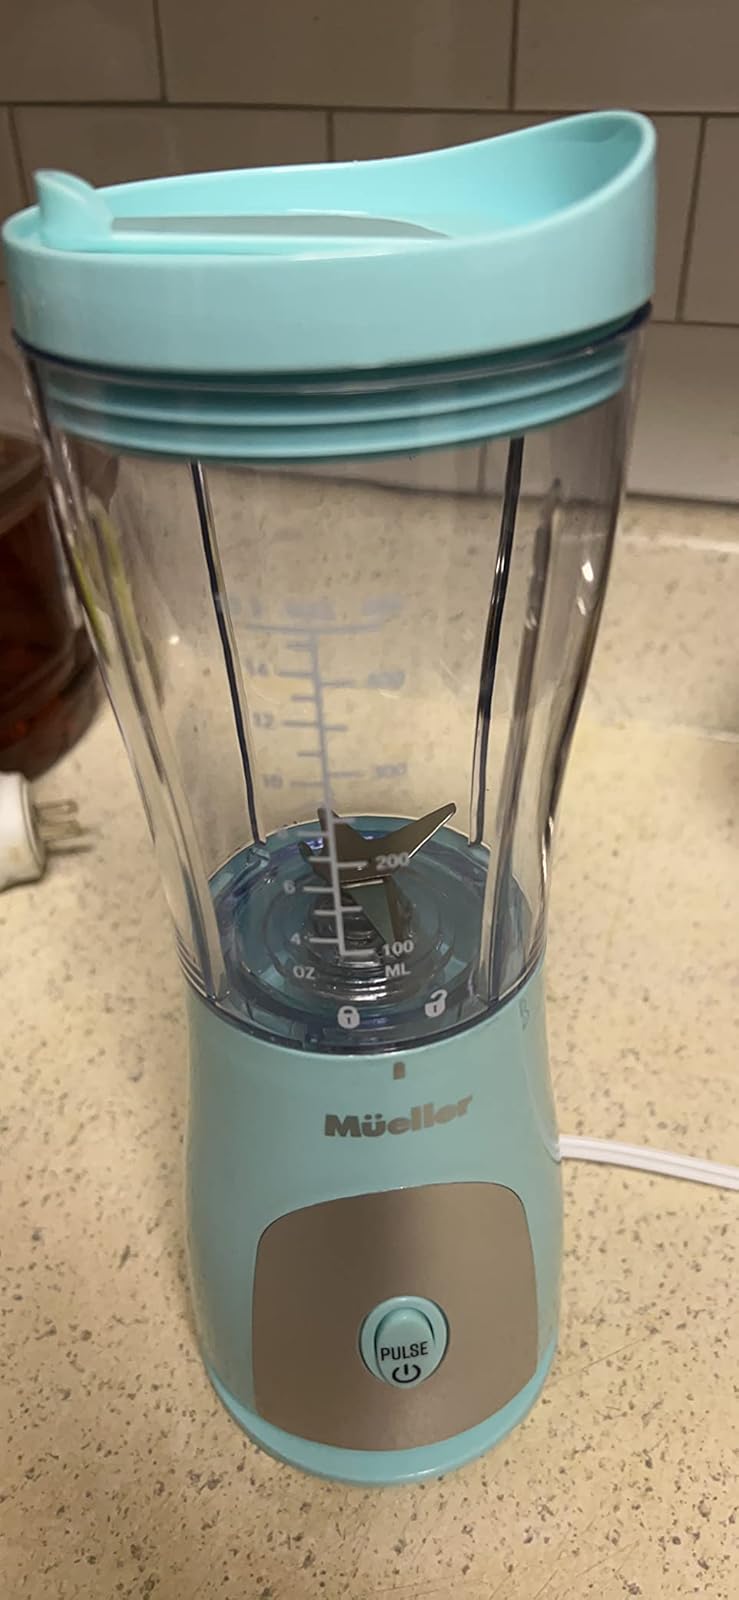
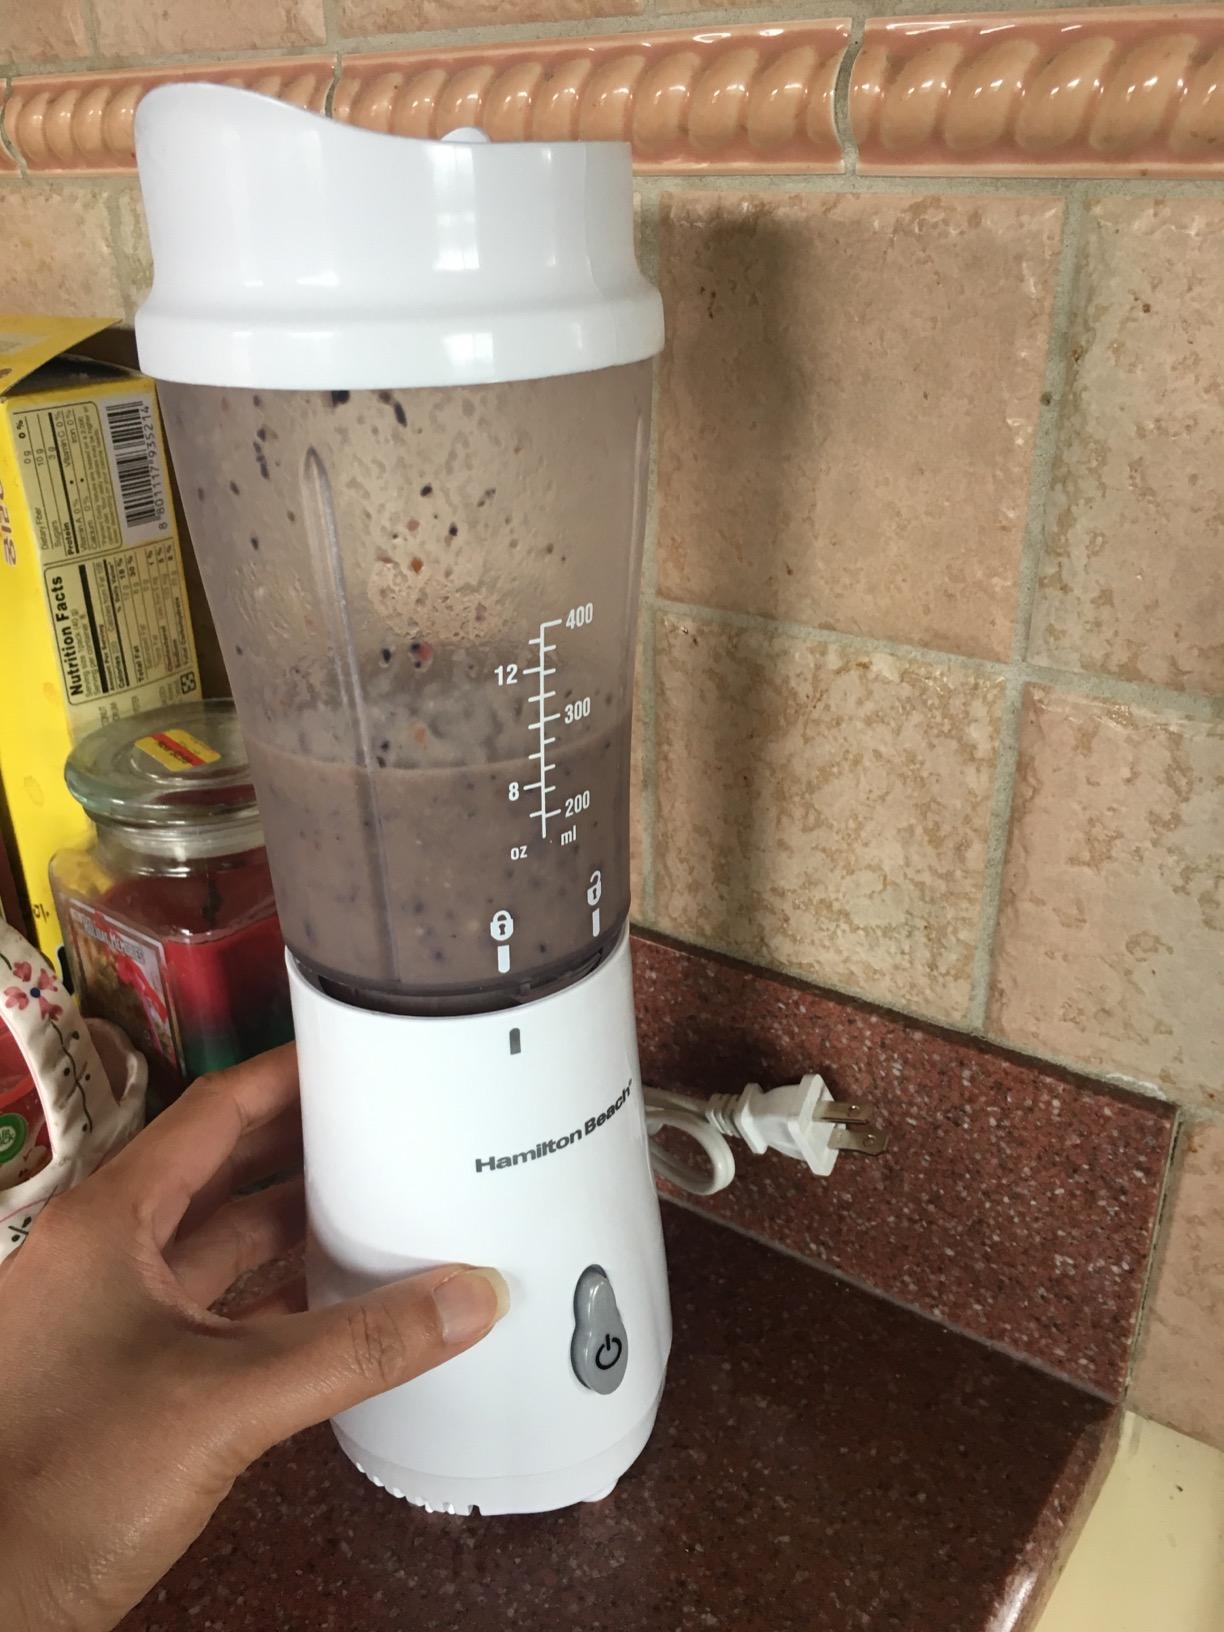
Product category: items_blender
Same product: no